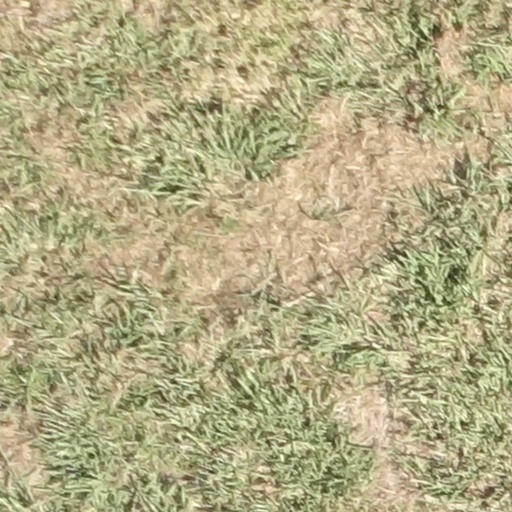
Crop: sorghum